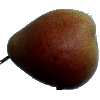
Label: pear_forelle